Evektor EV-55 Outback

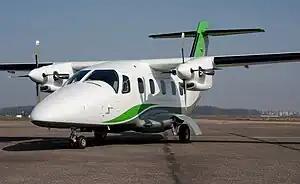
EV-55 prototype (2011)

The Evektor EV-55 Outback is a twin-engine turboprop aircraft designed and built in the Czech Republic by Evektor-Aerotechnik. The prototype first flew on 24 June 2011. The project's development was suspended in March 2017.